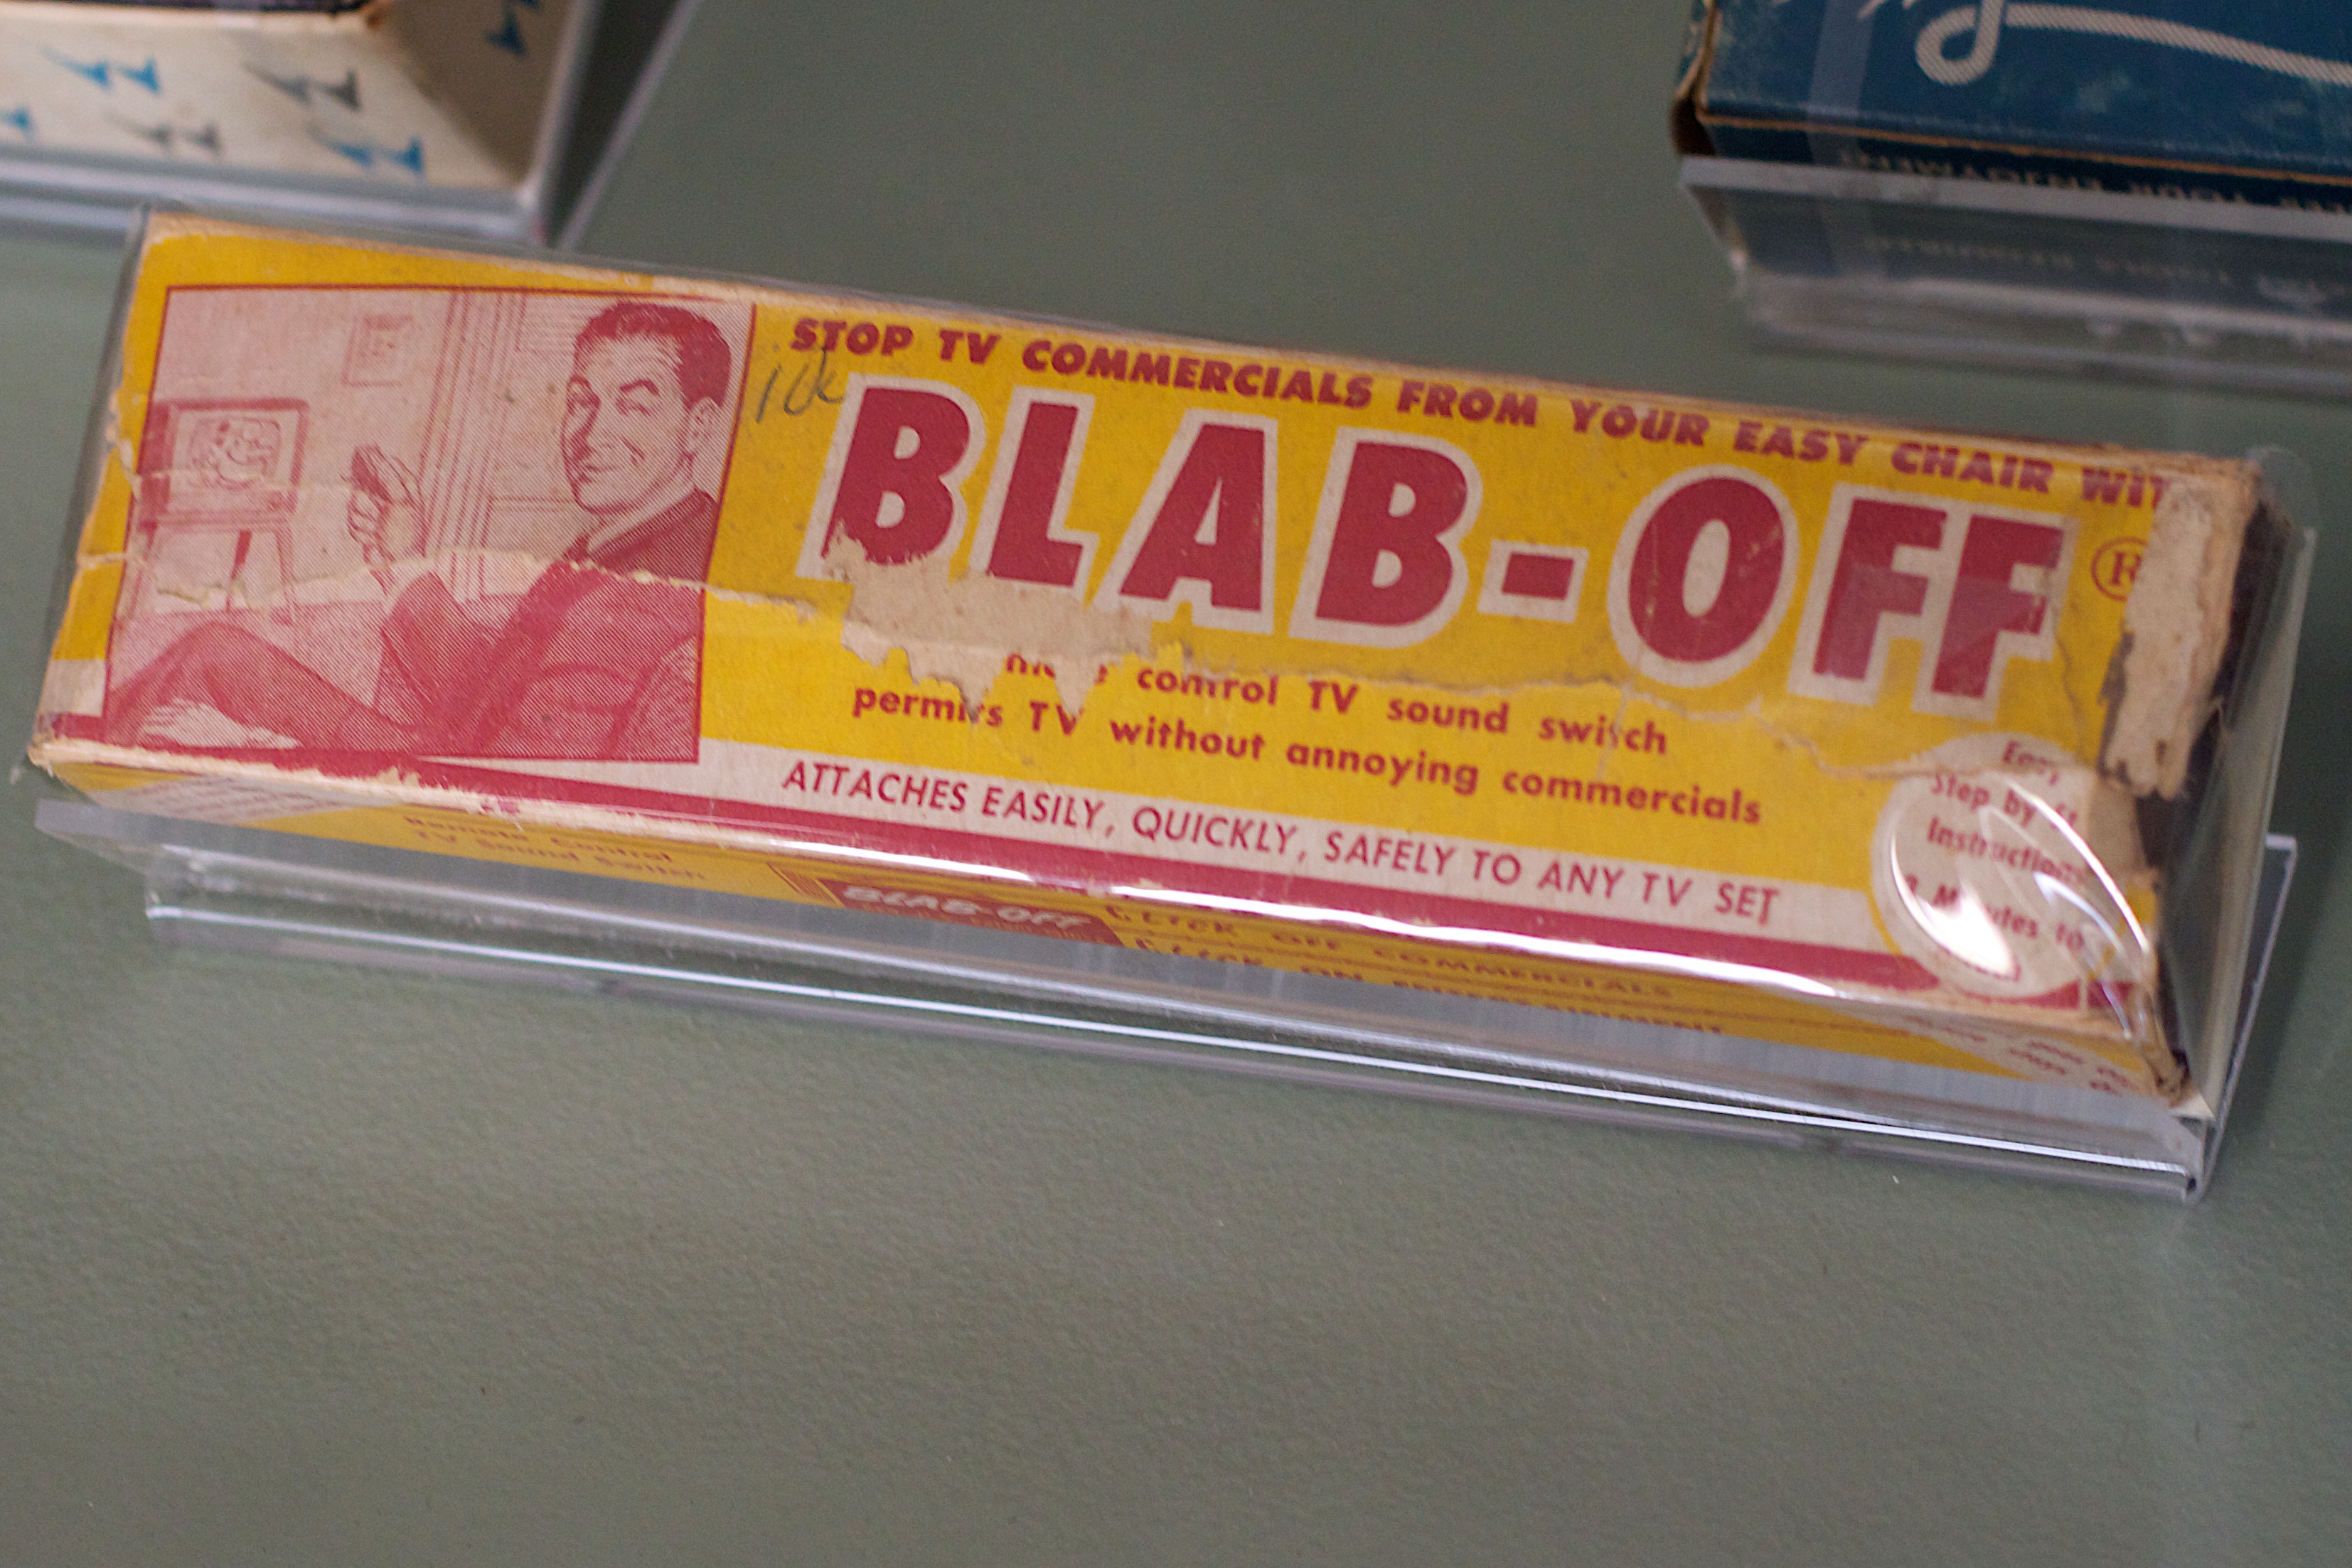
food, television, tv, dessert, sfo, plastic wrap, snack food